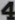
Number: 4